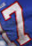
Number: 7